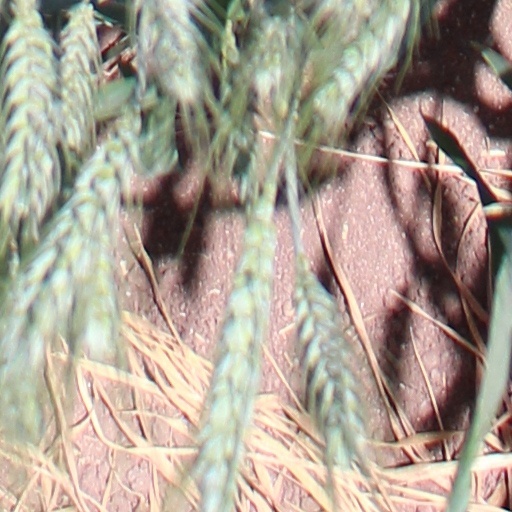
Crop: wheat